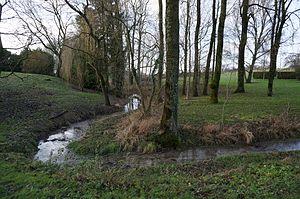
La Noblette est une petite rivière du département de la Marne qui prend sa source sur la commune de Saint-Remy-sur-Bussy et qui se jette dans la Vesle à Vadenay.
Saint-Remy-sur-Bussy est une commune française, située dans le département de la Marne en région Grand Est.